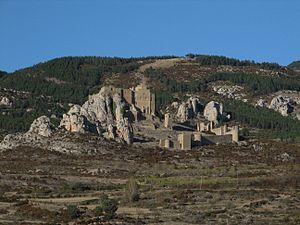
Le château-abbaye de Loarre est un château en Espagne. Il s'agit d'une forteresse située dans le nord de la Communauté autonome d'Aragon.